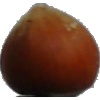
Label: Nut Forest 1